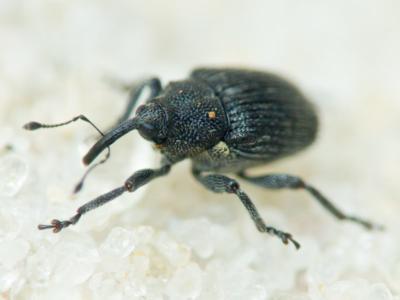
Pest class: Cabbage_seedpod_weevil